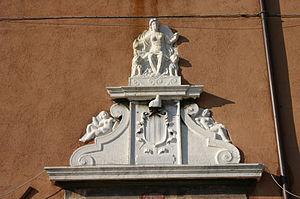
Marino Grimani fut le 89ᵉ doge de Venise élu en 1595, son dogat dure jusqu'en 1605.